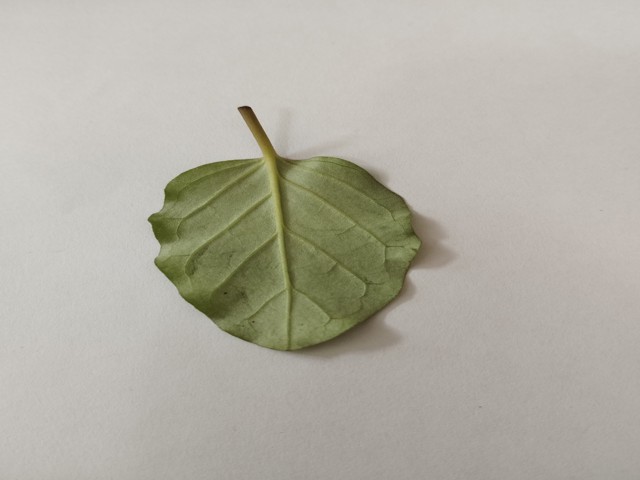
Plant: punarnava